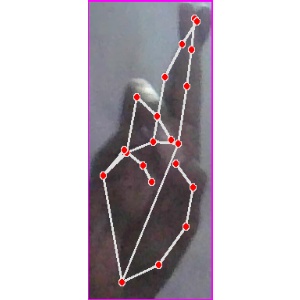
अक्षर: र